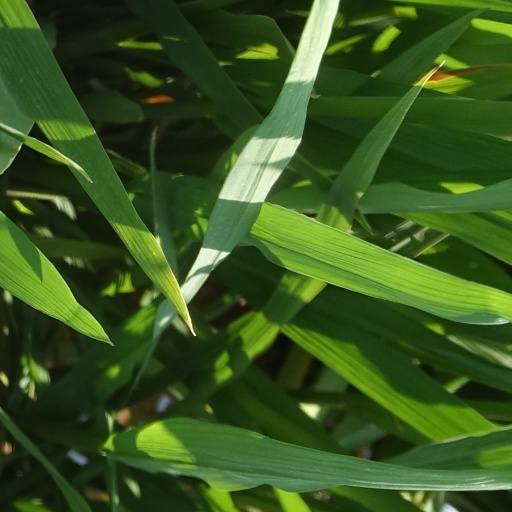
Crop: rice